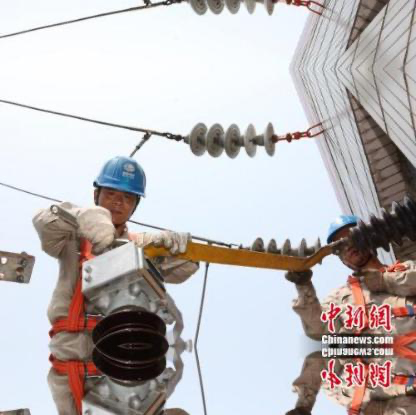
Objects in the image:
label: helmet
label: helmet